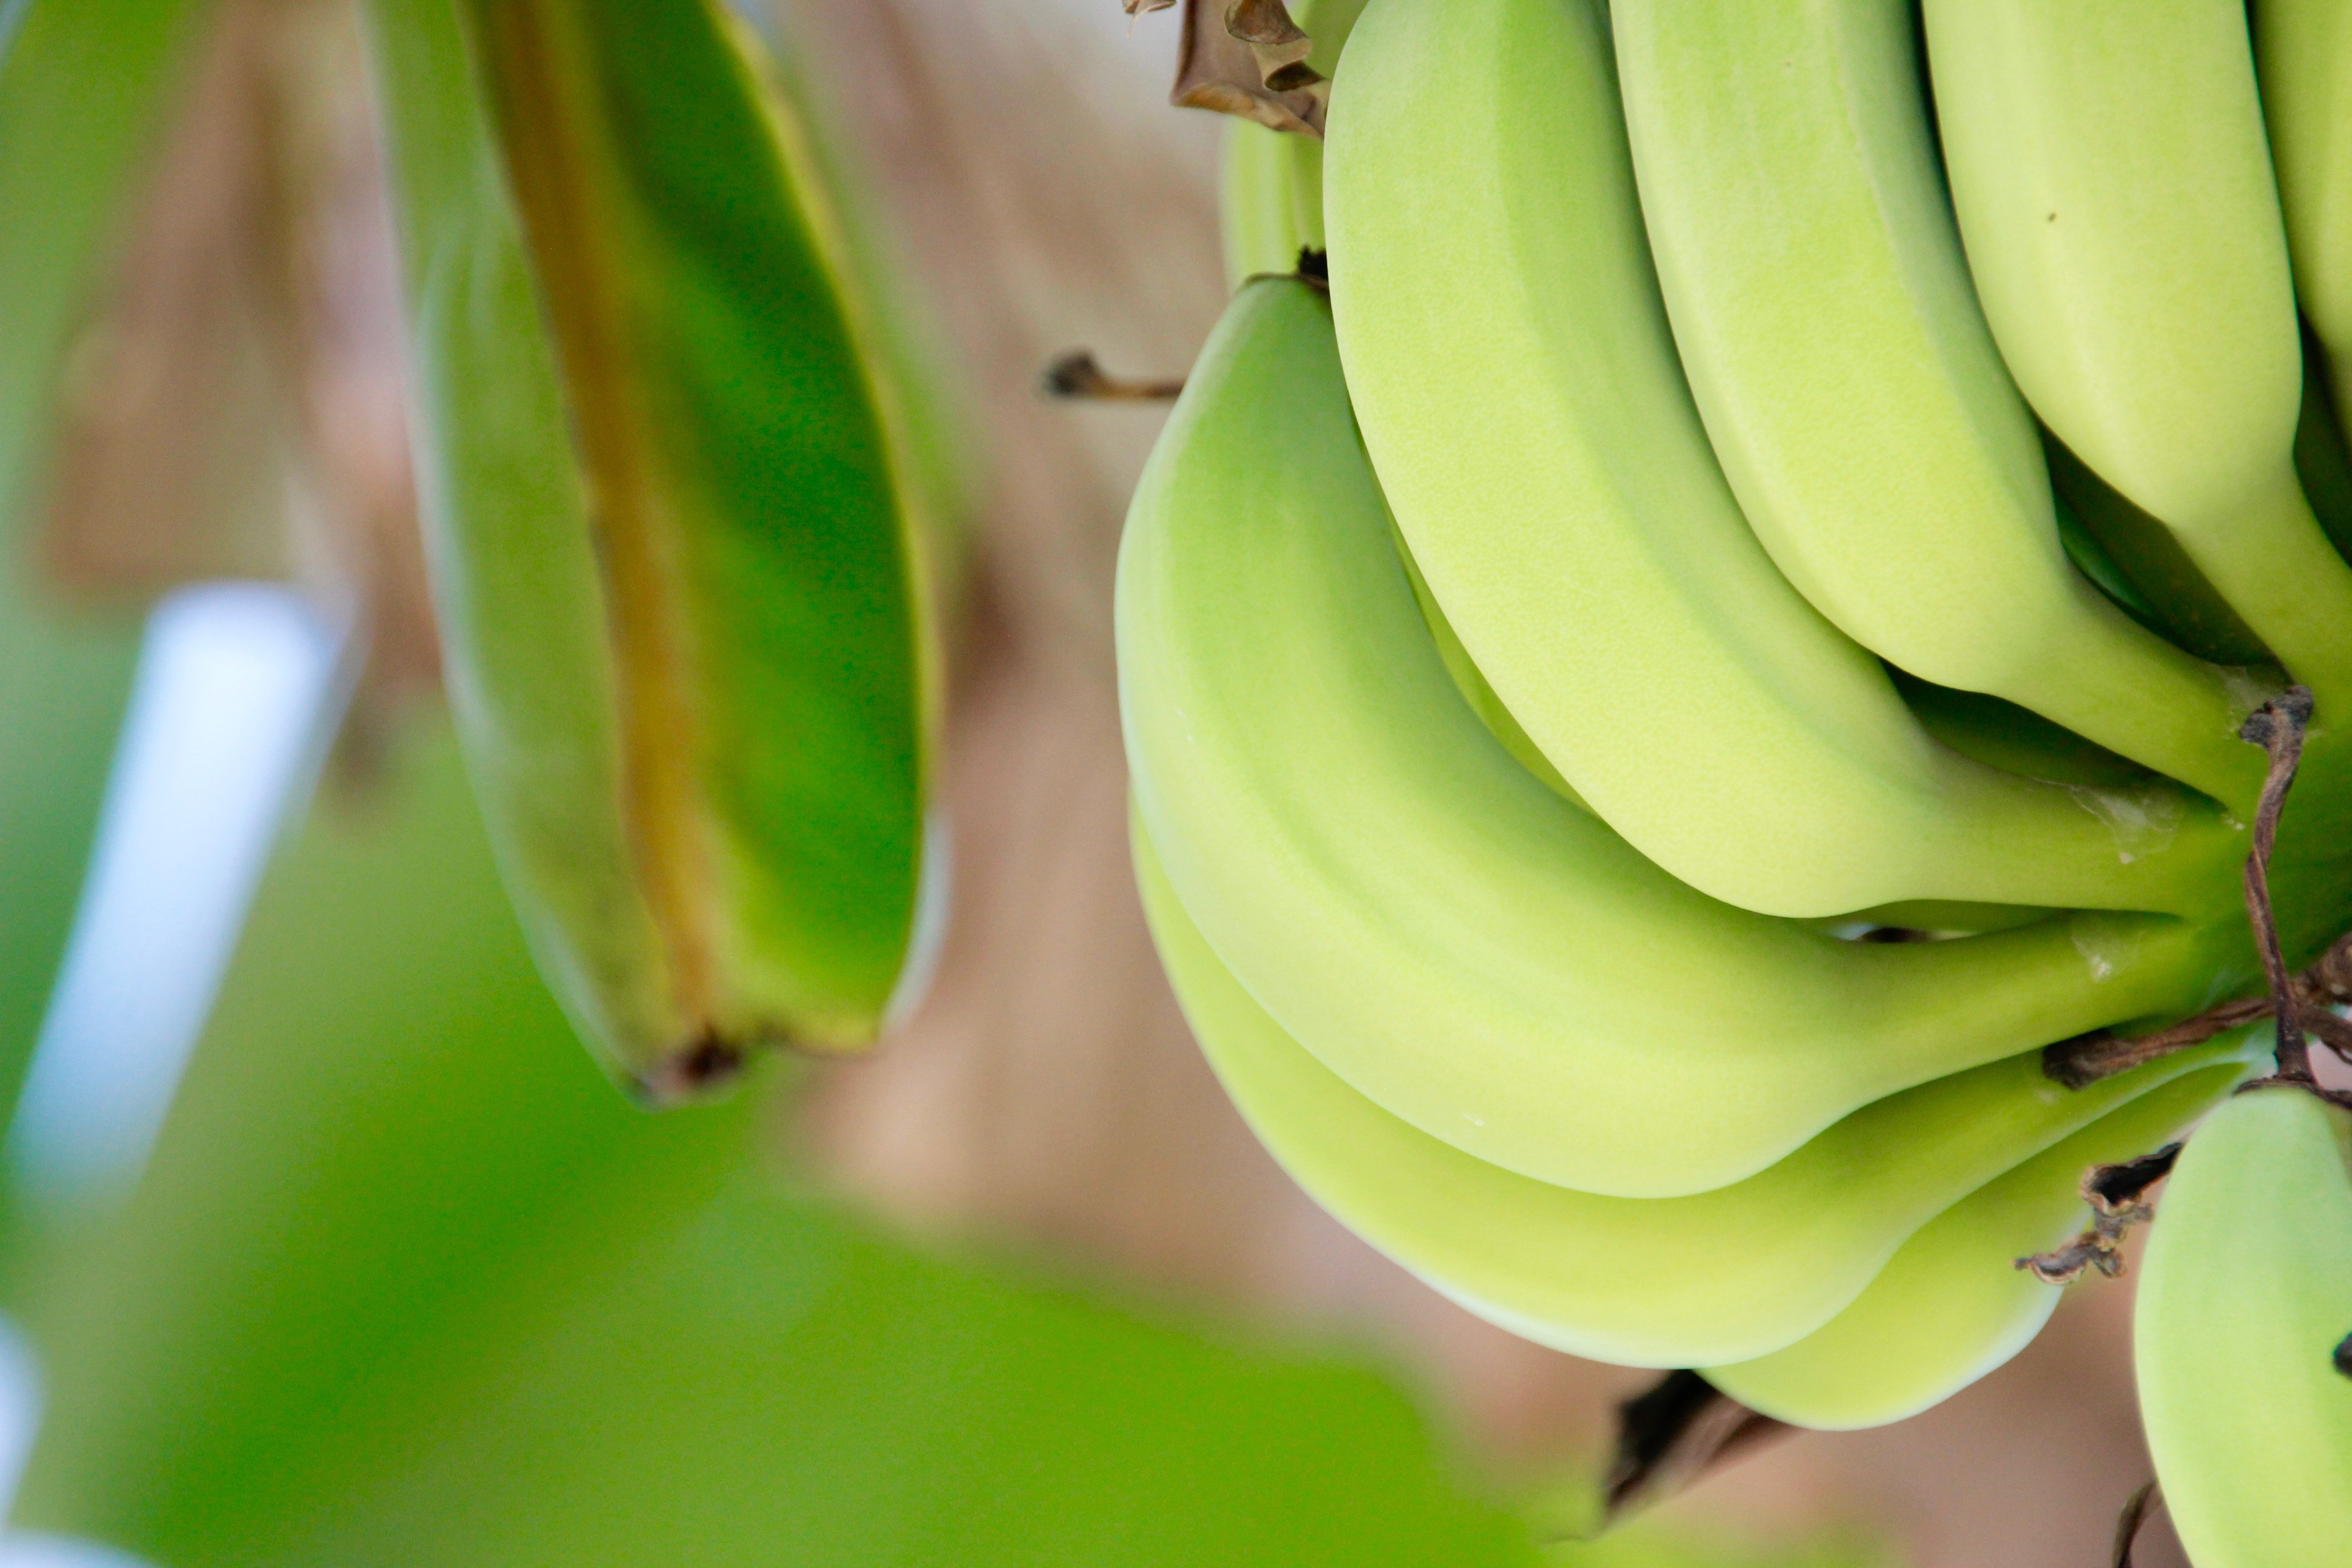
plant, fruit, leaf, flower, food, green, produce, tropical, botany, yellow, banana, flora, stalk, close up, shrub, banana leaf, macro photography, flowering plant, banana plant, banana flower, banana shrub, small bananas, banana tree, plant stem, land plant, banana family, obstbanane